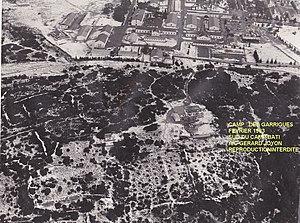
Photo prise lors de ma mission de surveillance en hélicoptère. 15 février 1983 Surveillance consistant à vérifier intégrité et pénétration sur ce terrain militaire. La neige permet de déceler toute trace de passage dans les limites
Le camp des Garrigues est un camp militaire français situé à Nîmes dans le Gard.